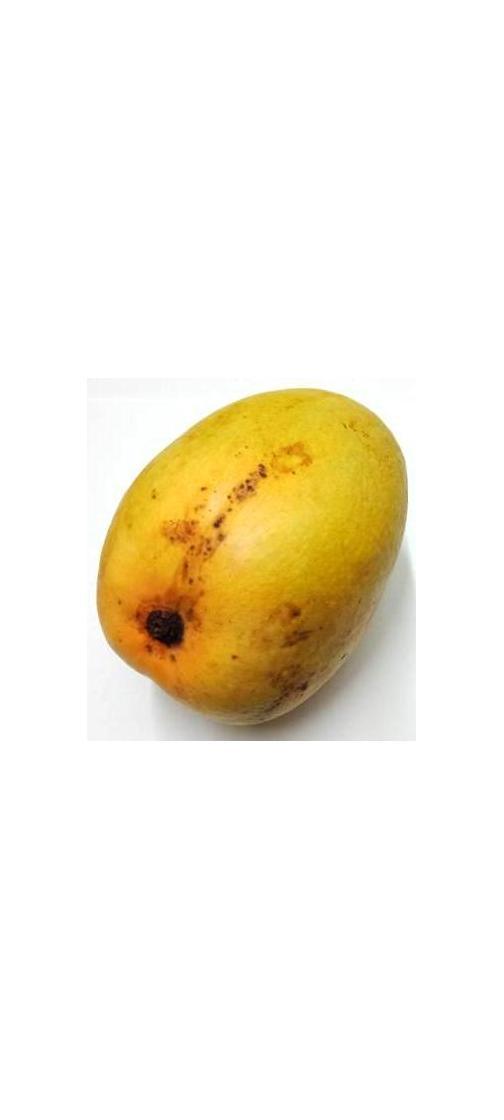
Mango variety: Bari-11